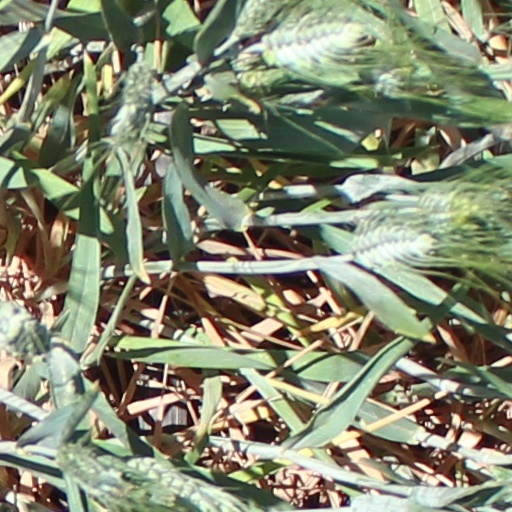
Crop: wheat